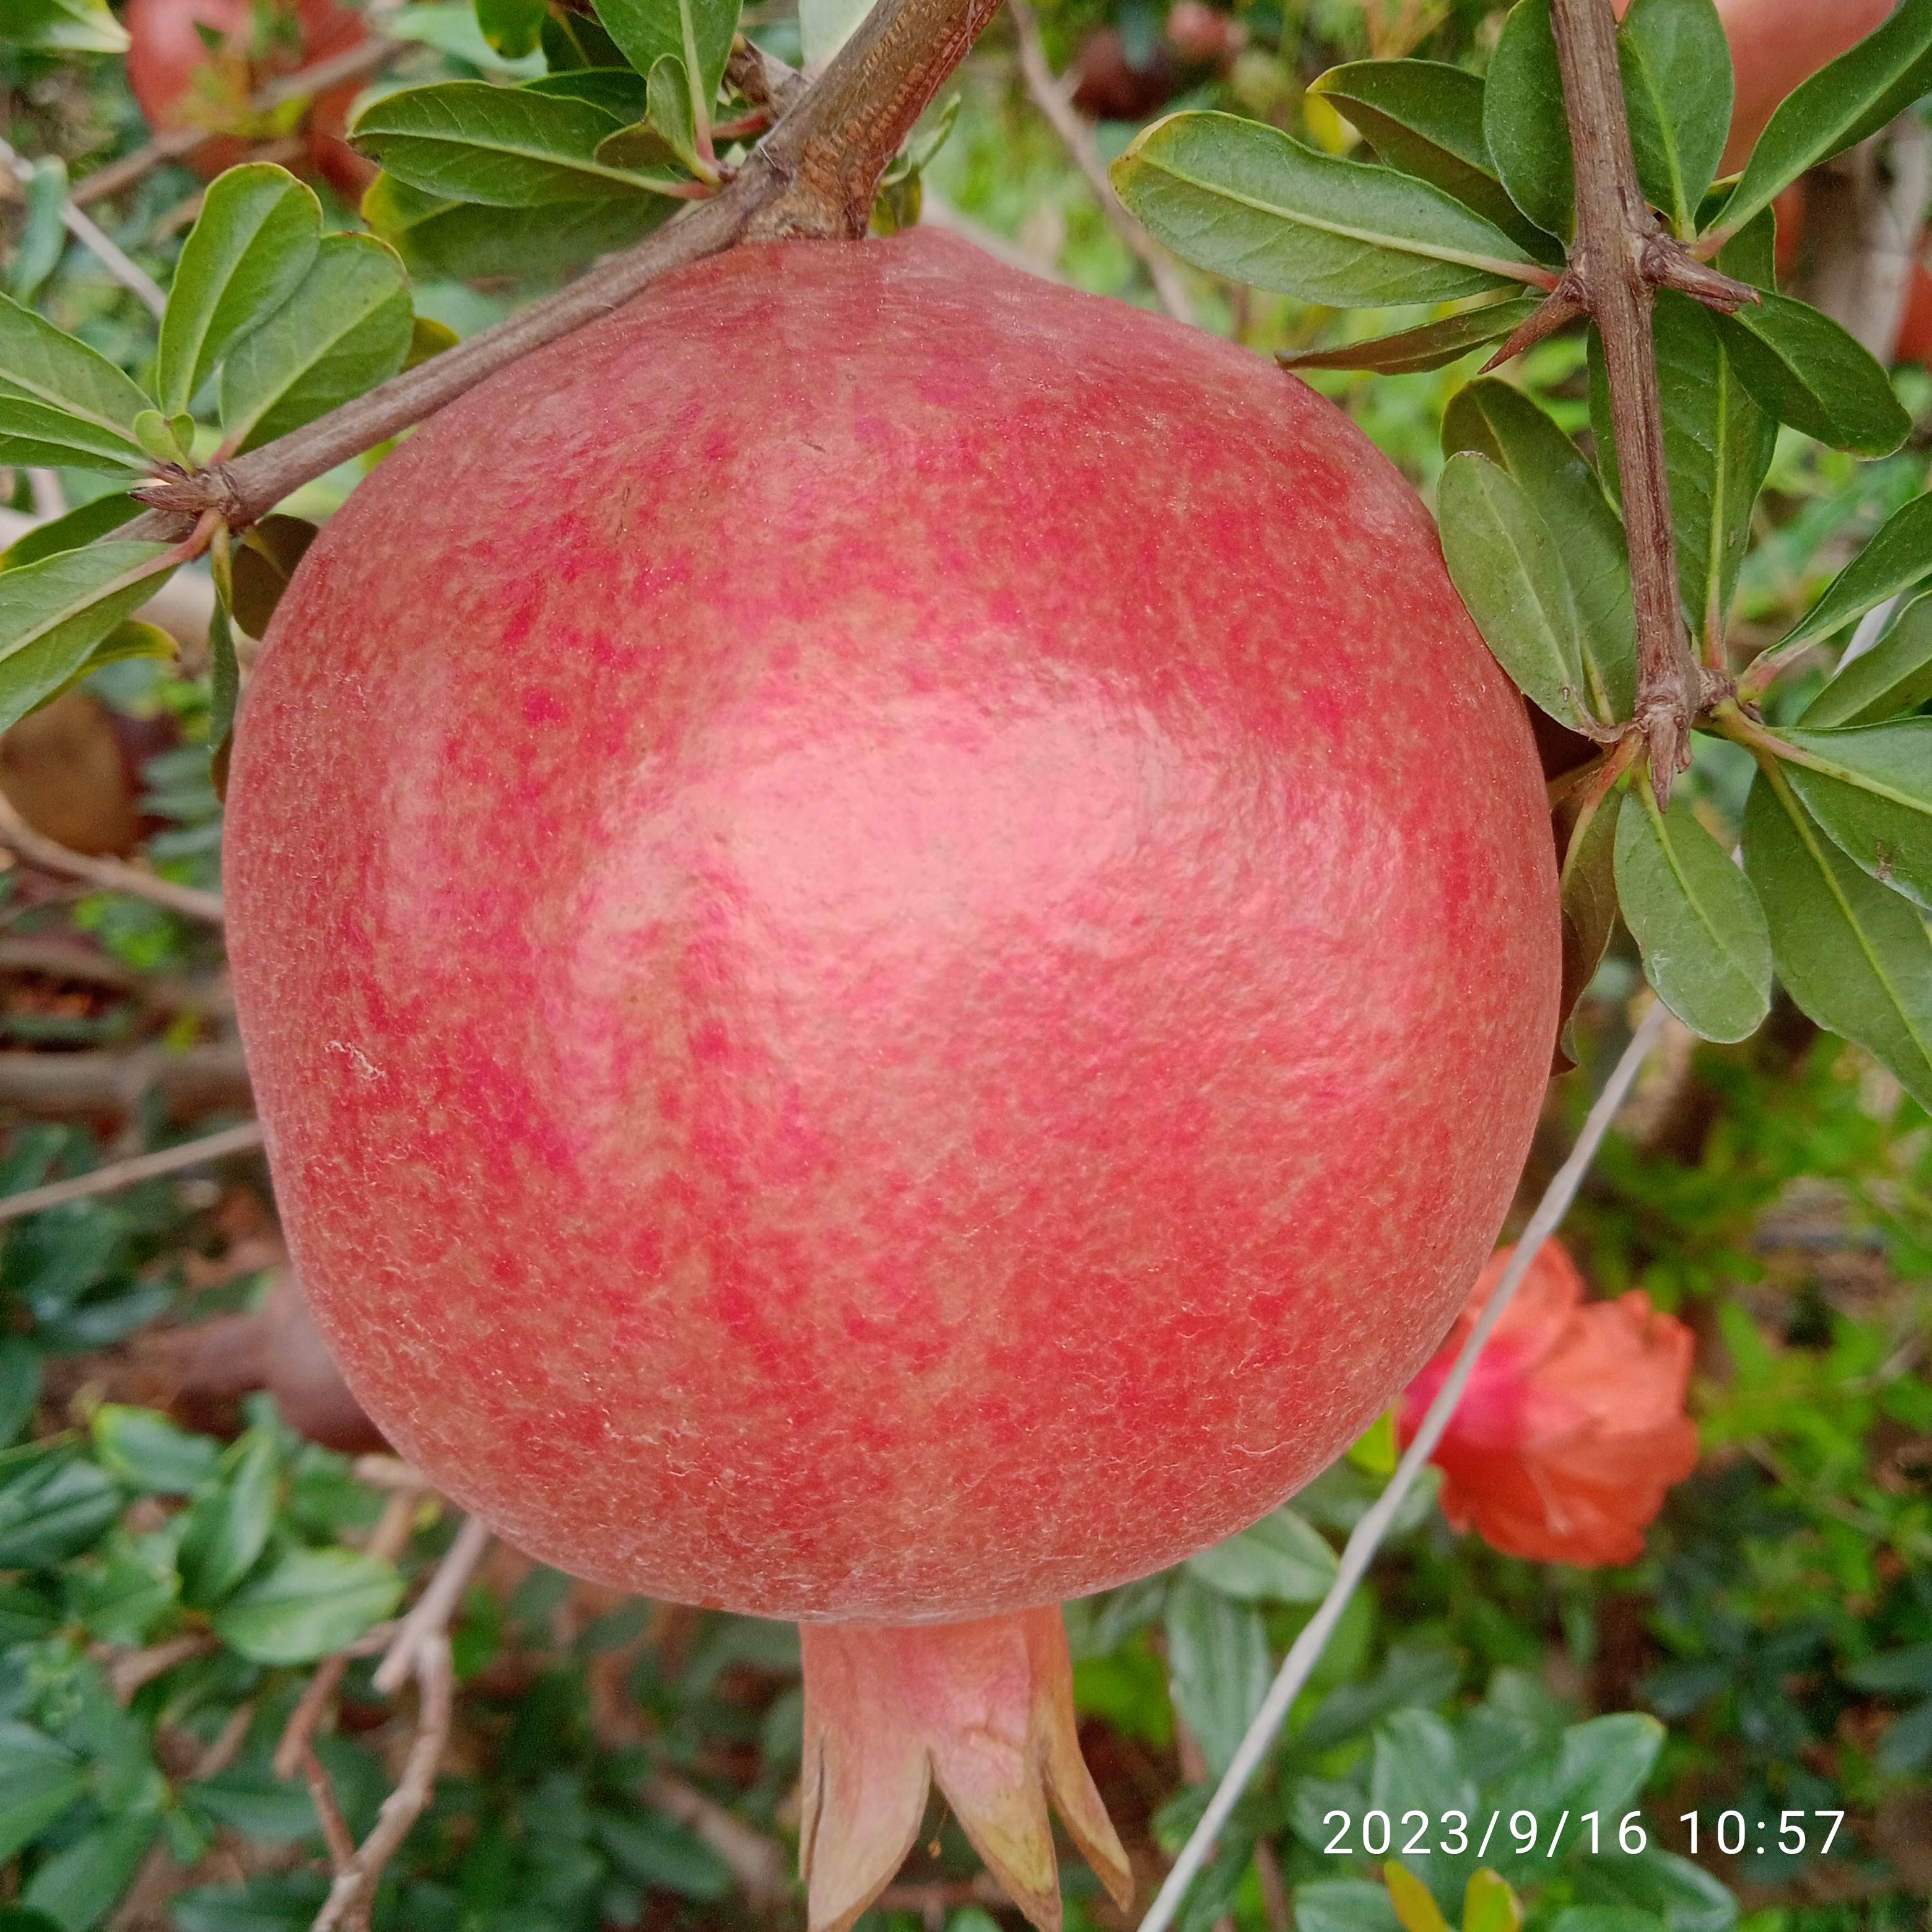
Label: Healthy